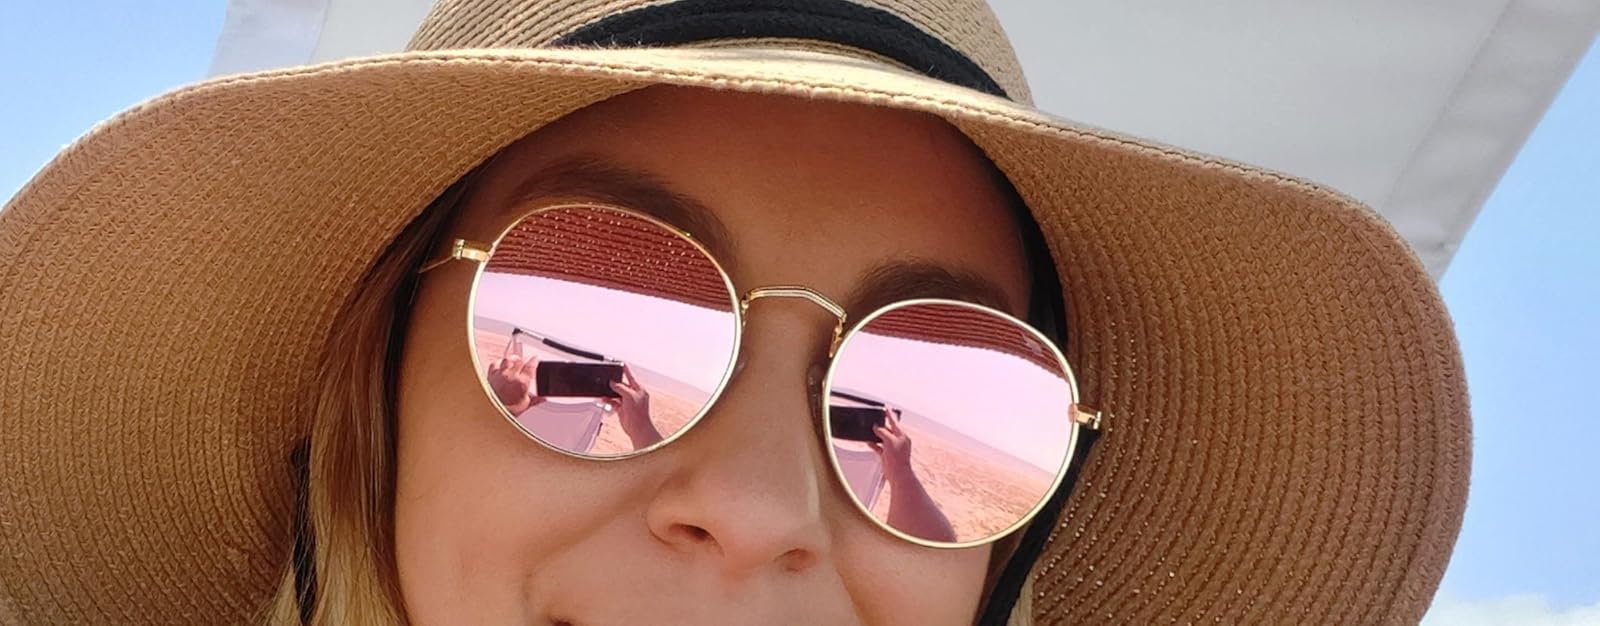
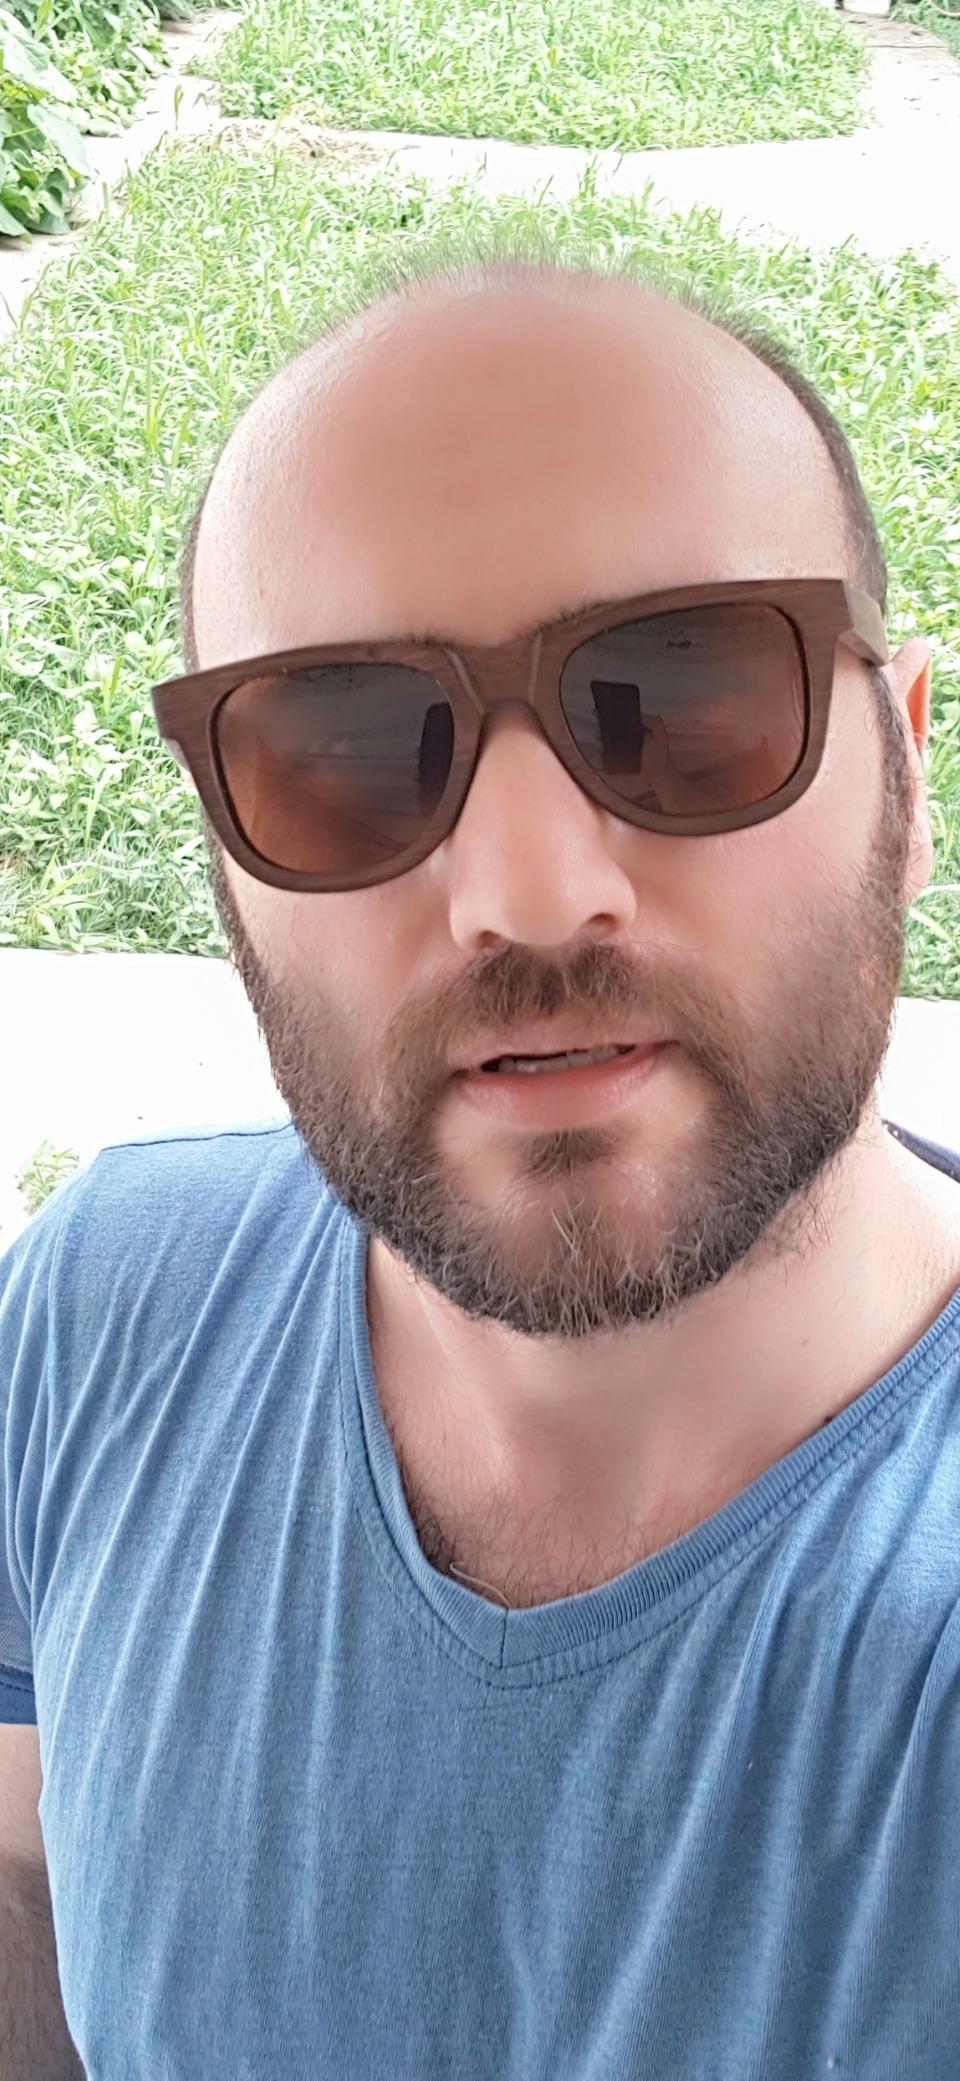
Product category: accessories_sunglasses
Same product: no